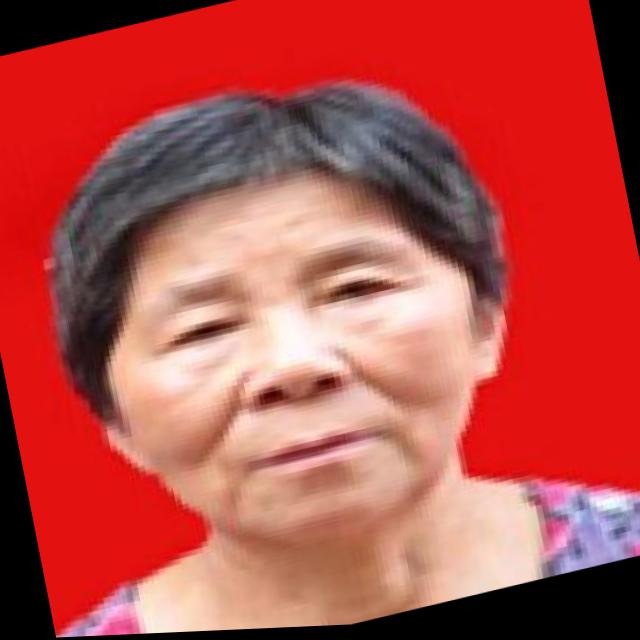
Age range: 65+